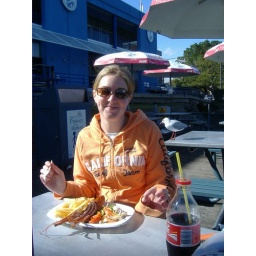
lobster for breakfast at the fish market which is one of my favourite places in town.